Brian Blade

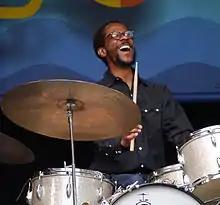
Blade at the 2014 Monterey Jazz Festival

Brian Blade (born July 25, 1970) is an American jazz drummer, composer, and session musician.